Farsu magru
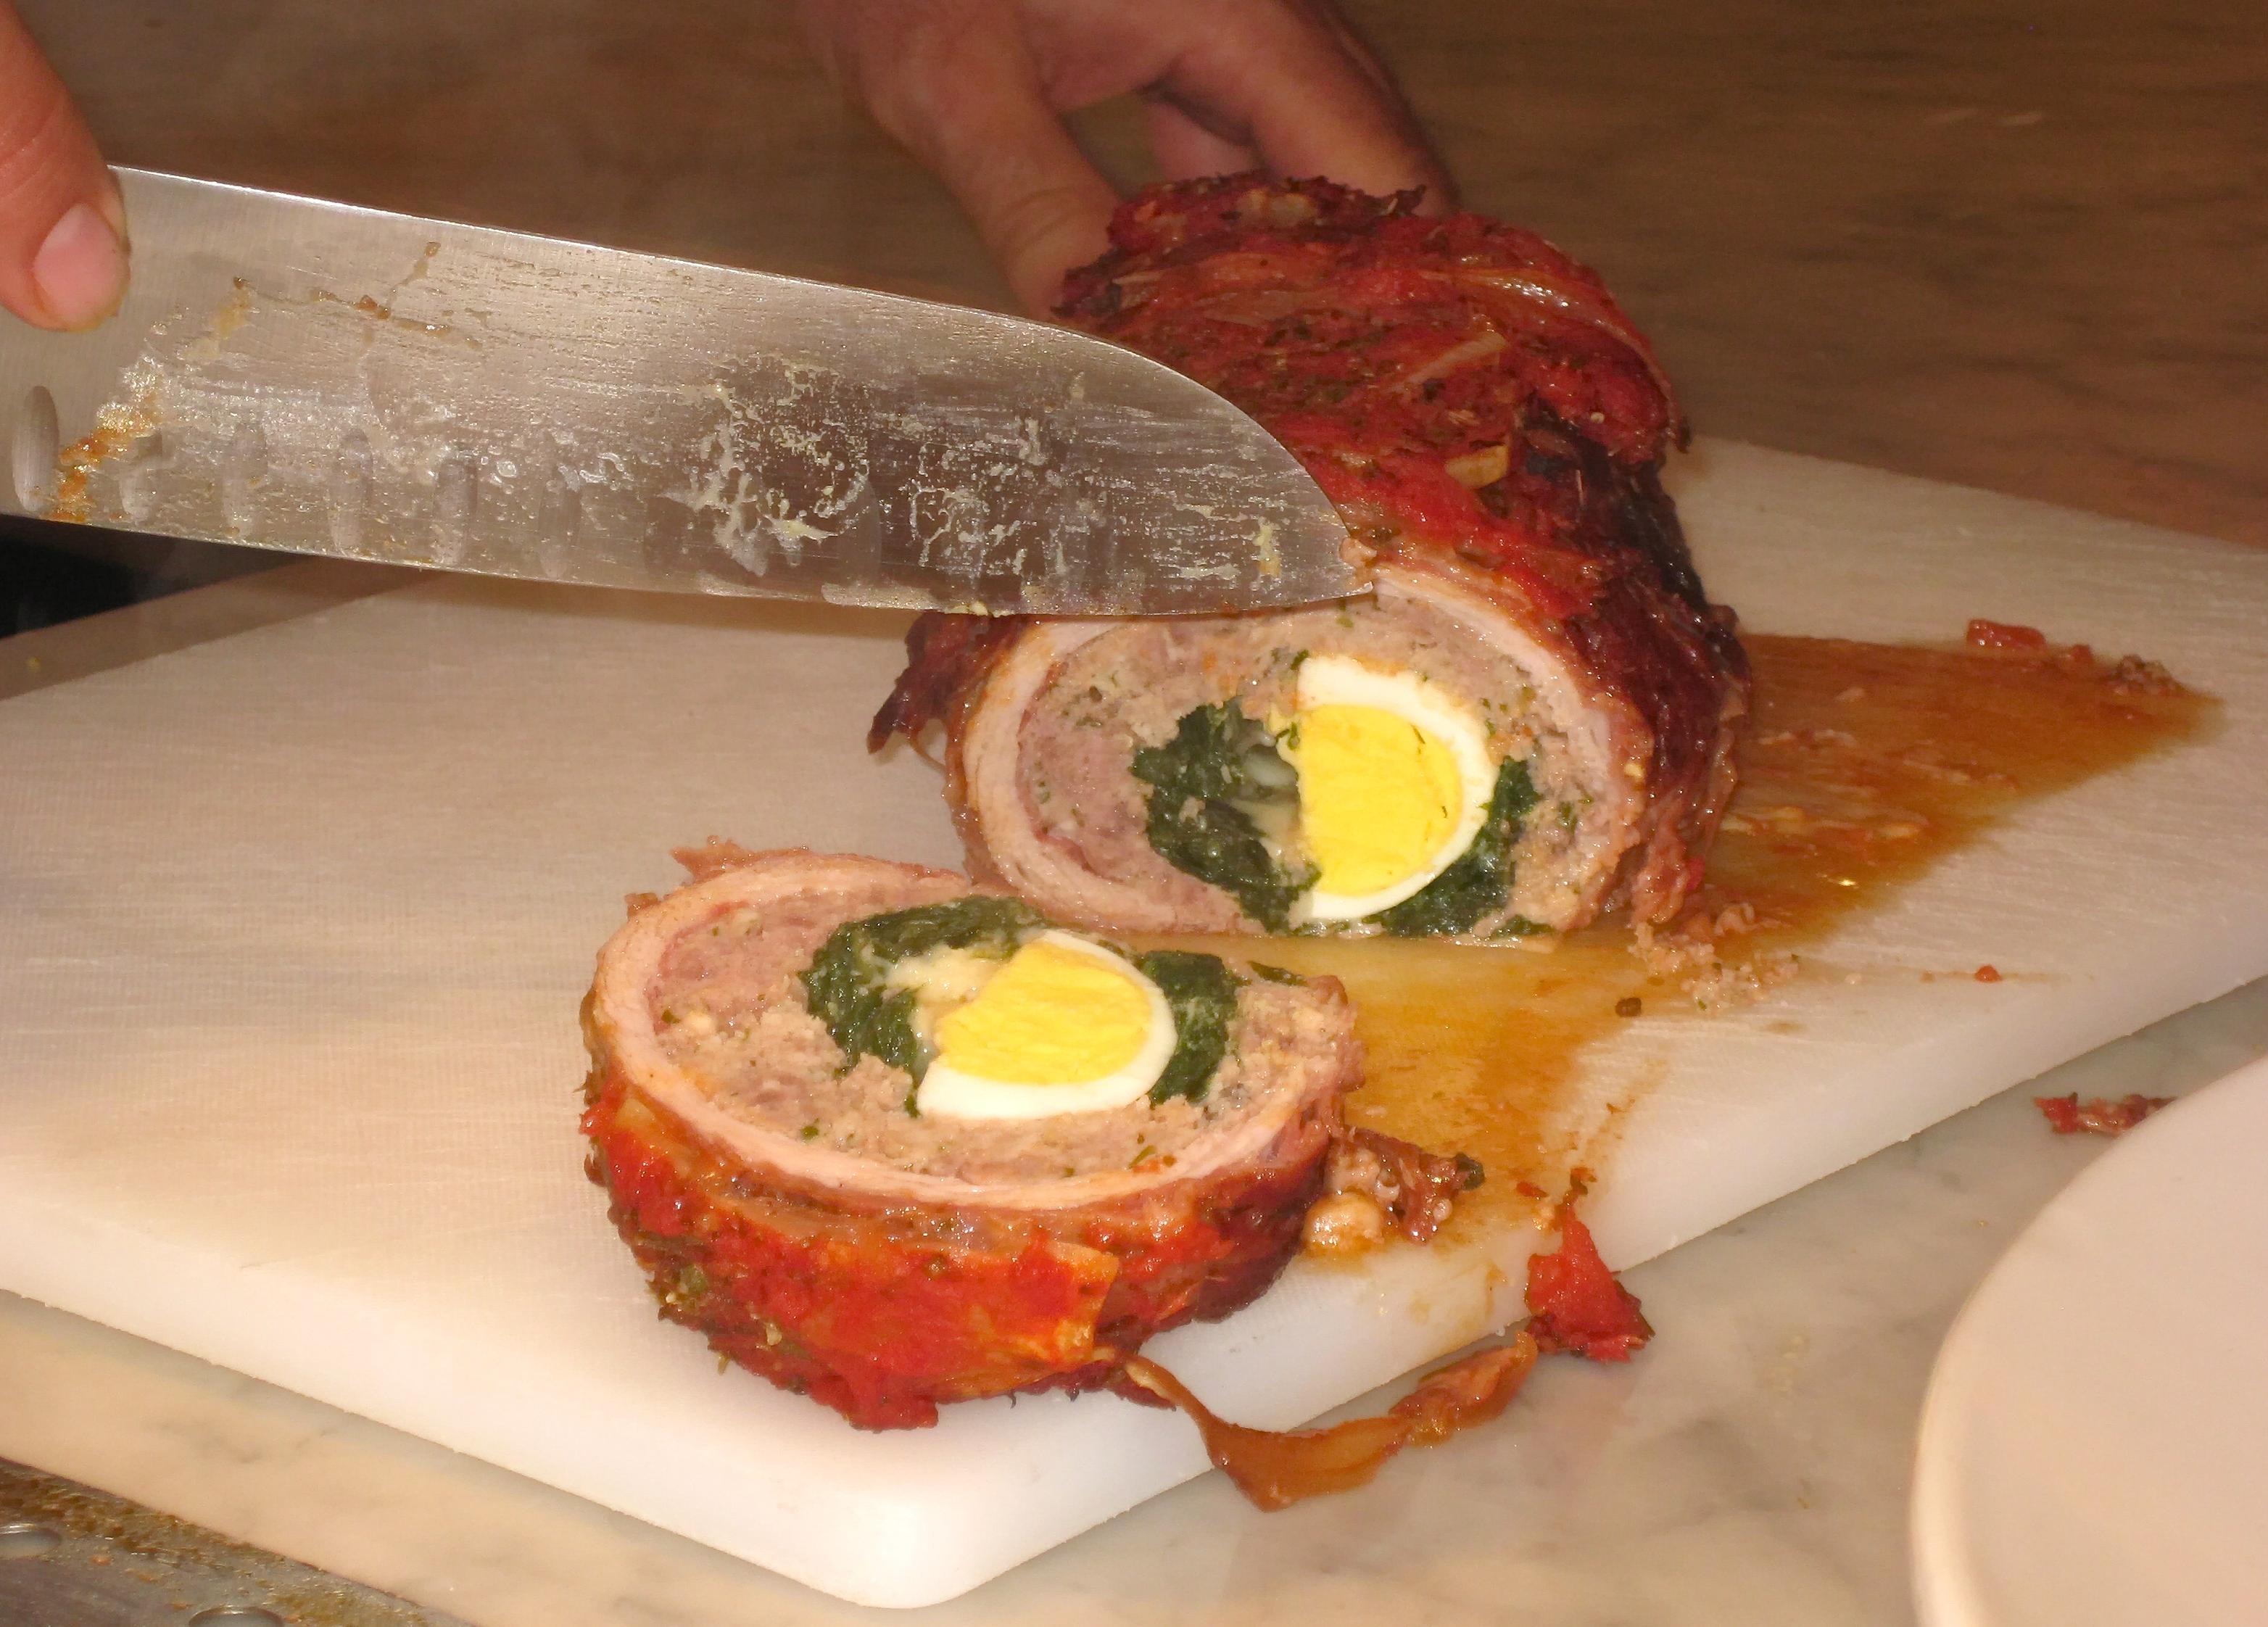
Also known as:
de - German: Farsu magru
id - Indonesian: Farsu magru
it - Italian: Falsomagro
jv - Javanese: Farsu magru
Category: roll (meat roll)
Cuisine: Italian
Associated cuisines: Italian
Area: Sicily
Countries: Italy
Region: Southern Europe, , , ,
This dish is a traditional meat roll prepared using relatively small amount of meat ingredients. It is also characterized by the way in which the lean, low-fat cuts of meat that are typically used in the dish contrast with the stuffing, which has a higher fat content.